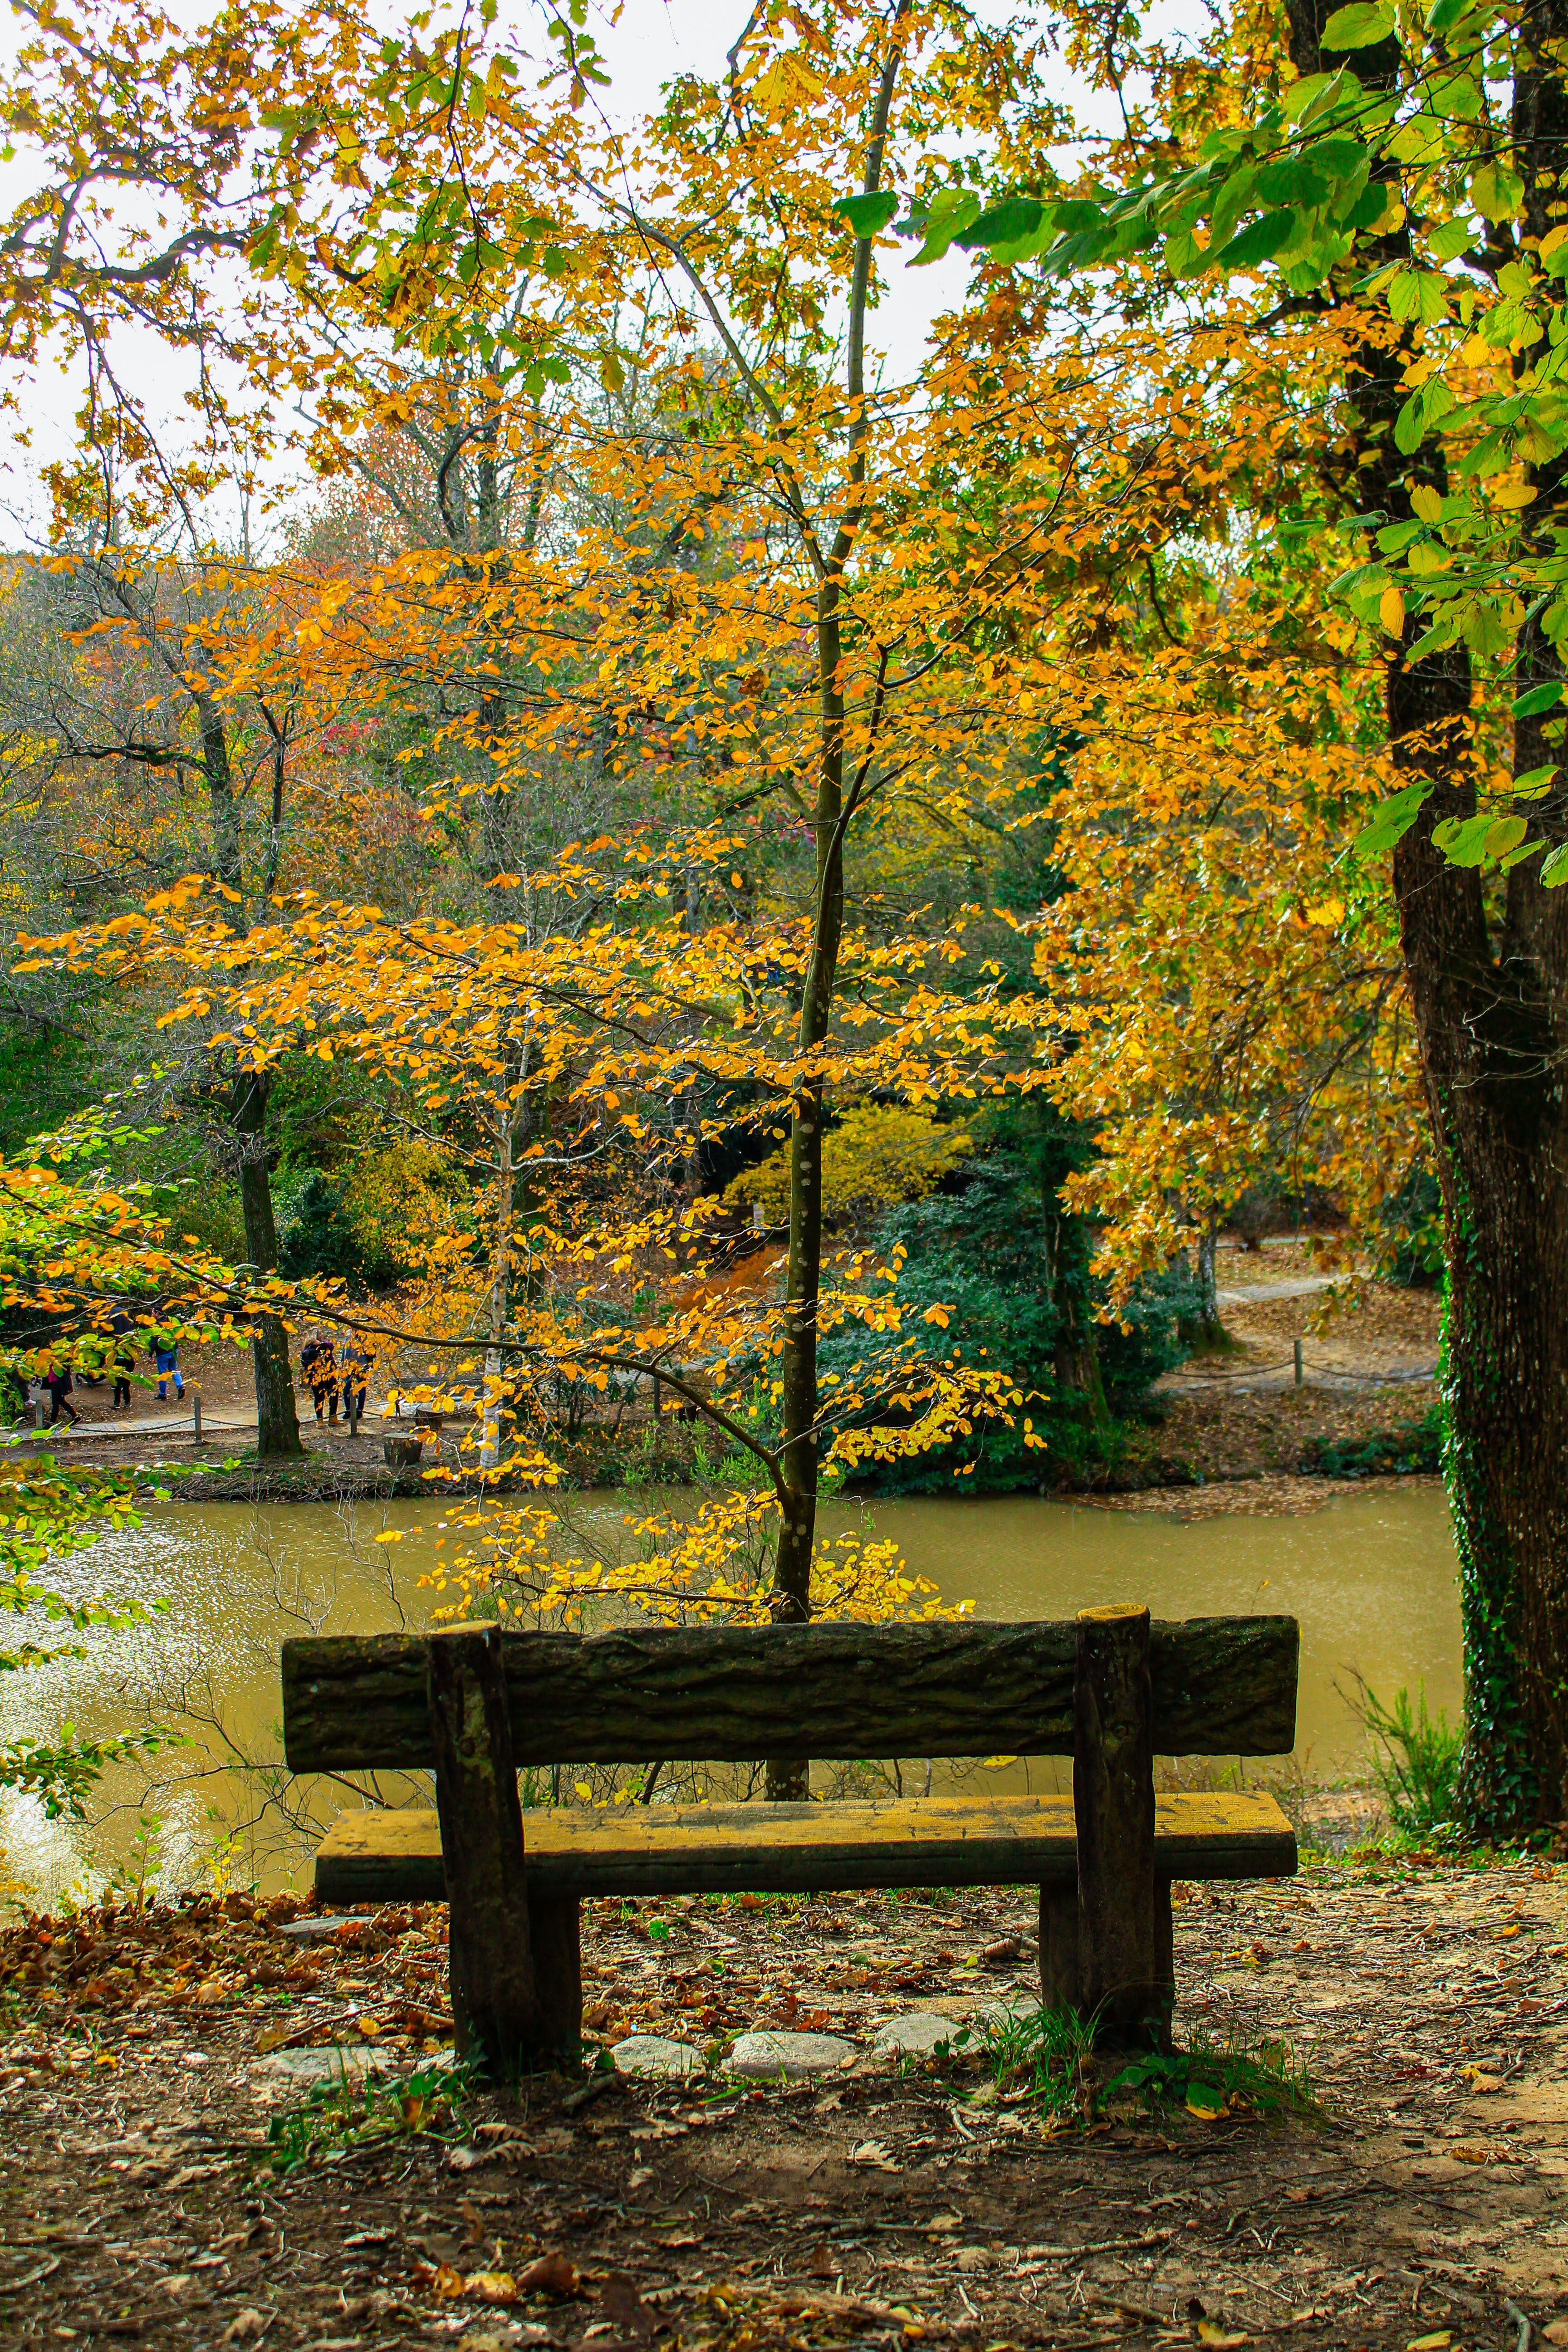
tree, plant, People in nature, natural landscape, botany, branch, sunlight, vegetation, grass, trunk, wood, outdoor bench, biome, deciduous, landscape, shade, Tints and shades, twig, bench, forest, grove, woodland, temperate broadleaf and mixed forest, nature reserve, flowering plant, Northern hardwood forest, autumn, plant stem, outdoor furniture, water, symmetry, road